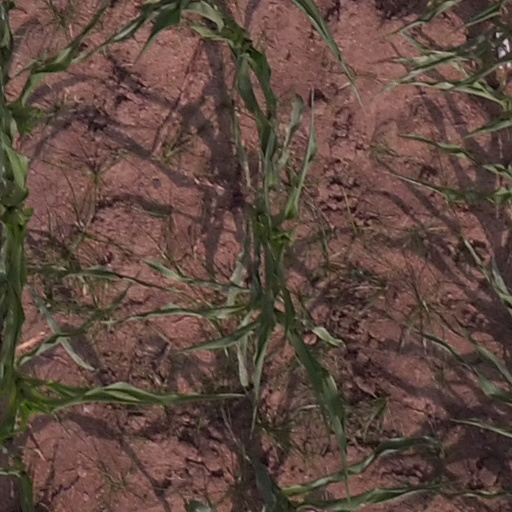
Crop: maize; corn